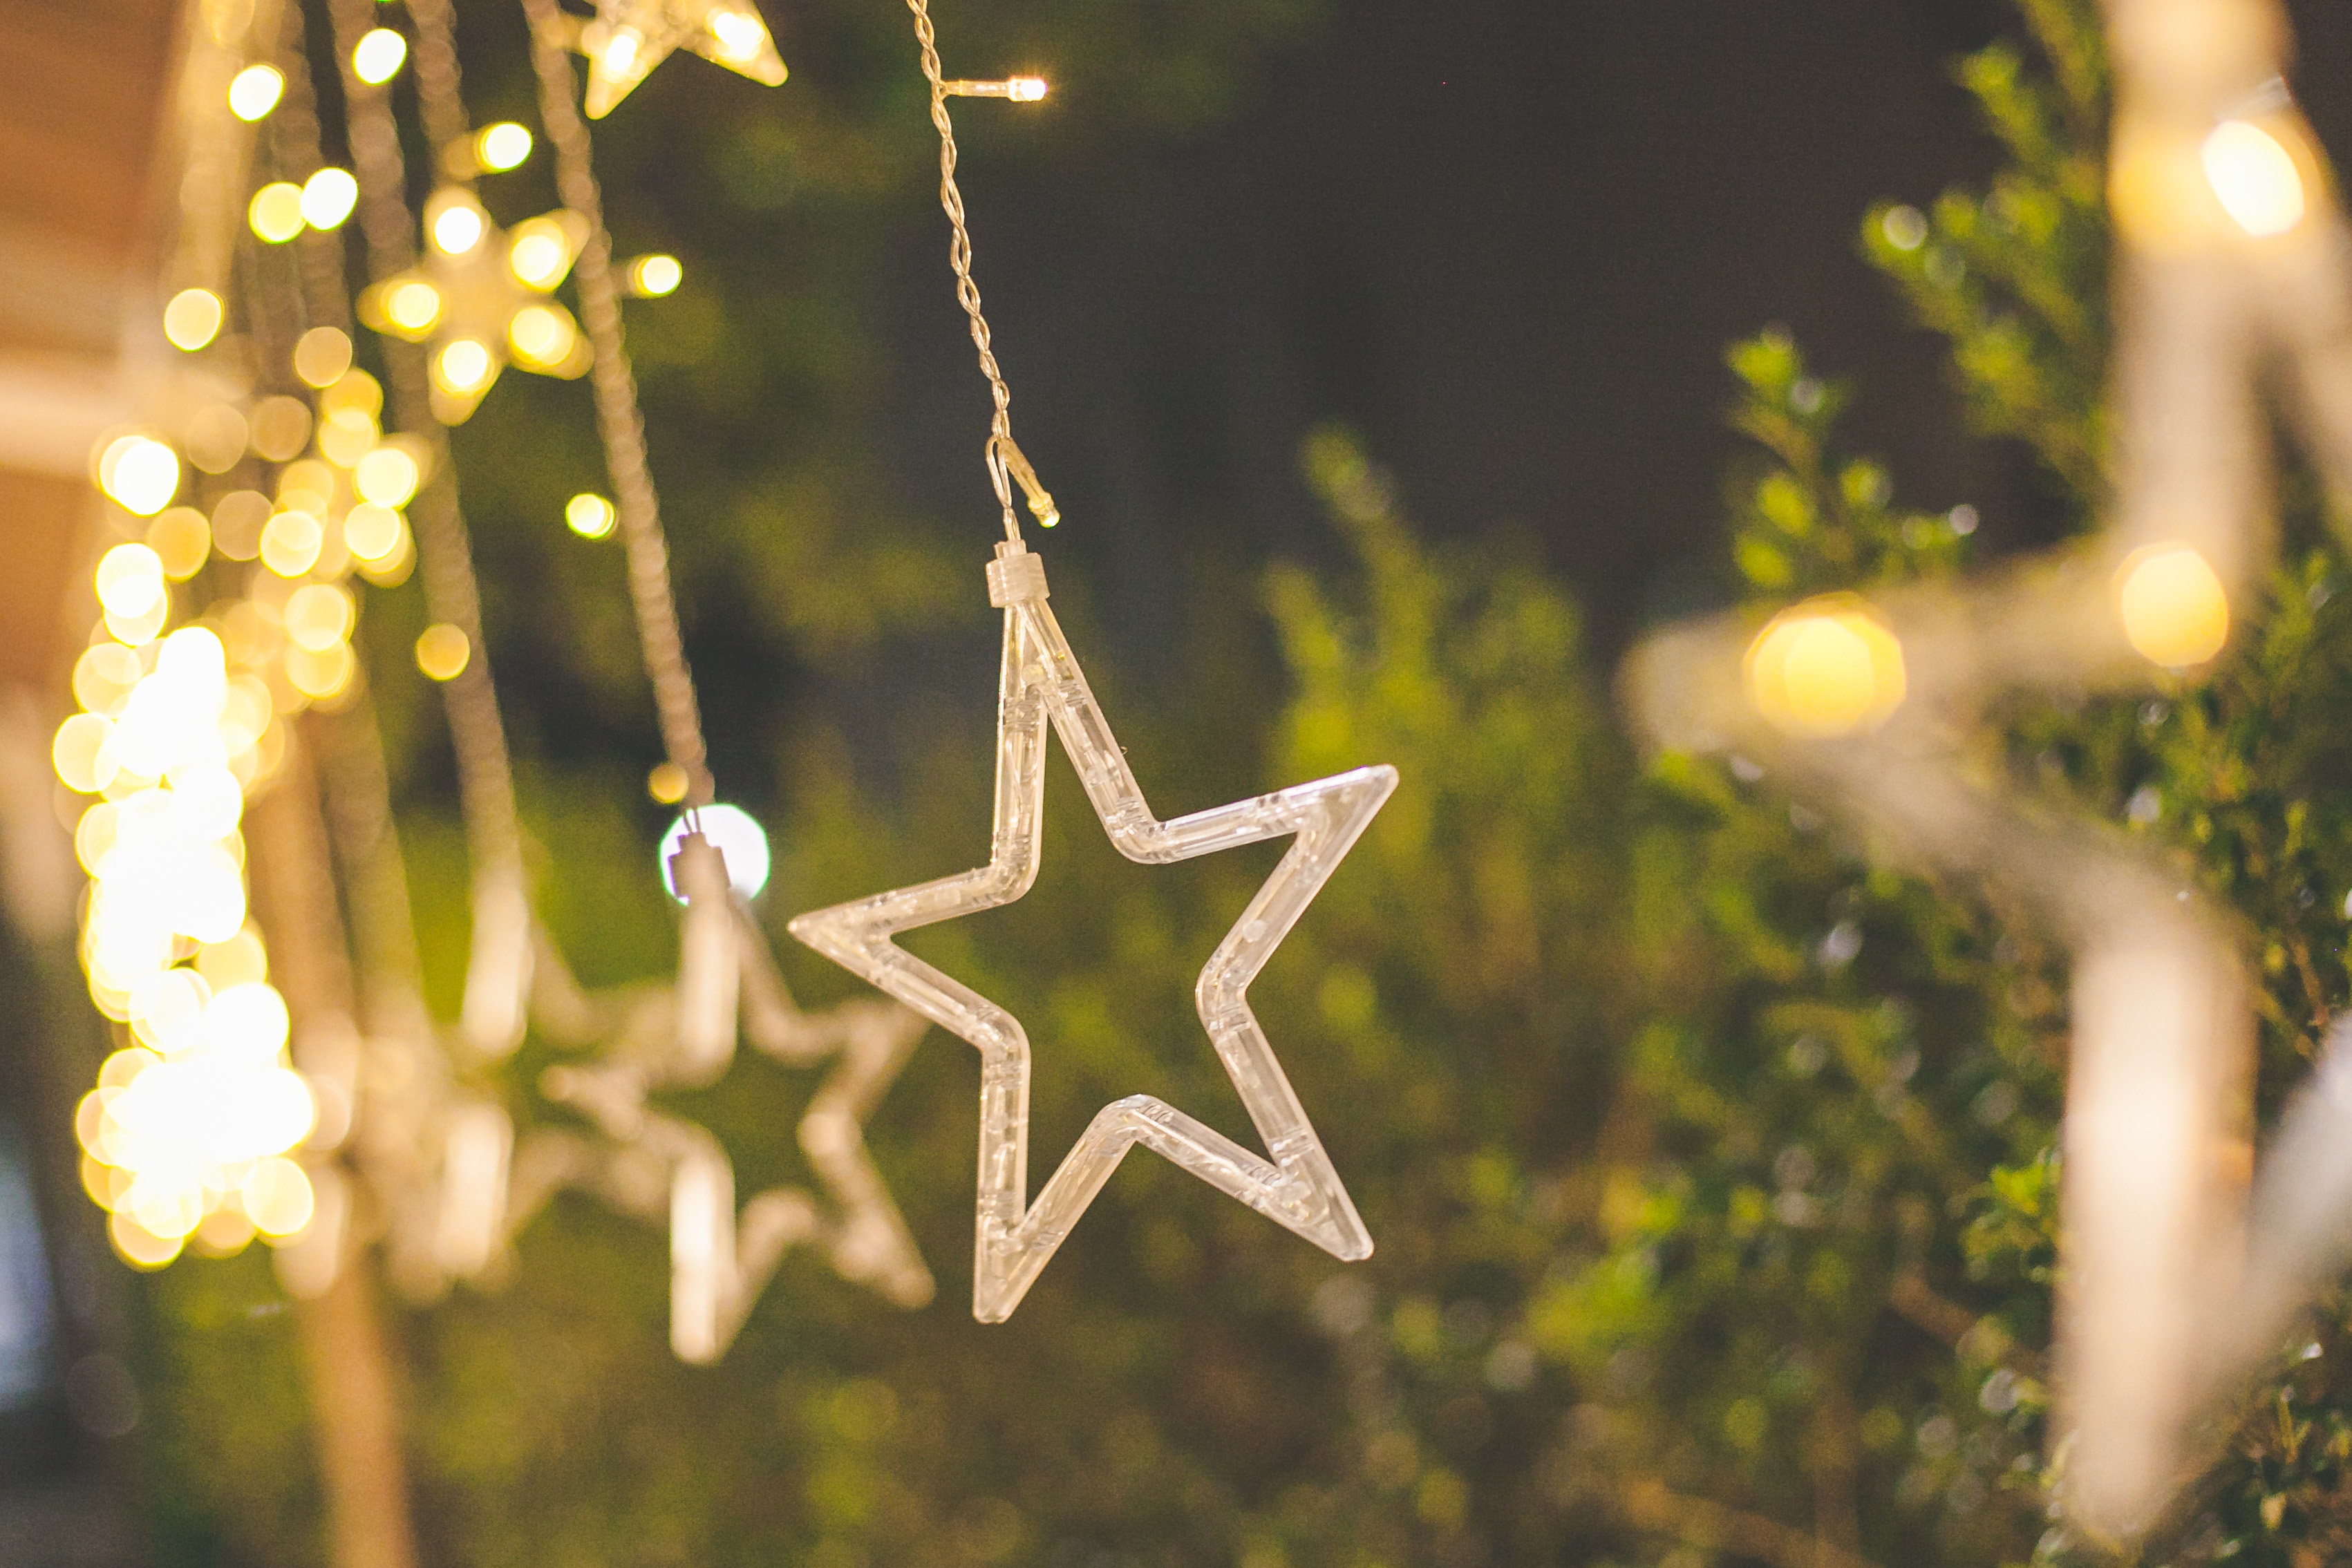
tree, nature, branch, light, plant, sunlight, leaf, flower, spring, green, autumn, yellow, christmas, flora, christmas decoration, macro photography